Morgan's Passing

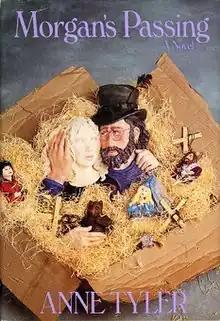
First edition cover

Morgan's Passing is a 1980 novel by Anne Tyler. It won the 1980 Janet Heidinger Kafka Prize for Fiction and was nominated for both the American Book Awards and the National Book Critics Circle Award.